Bulgarian Land Forces

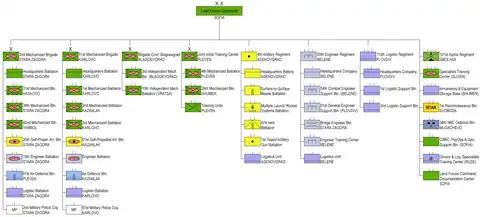
Bulgarian Land Forces Structure (click to enlarge)

In case of war the 1st and 3rd Corps Reserve Commands mobilise into 1st and 3rd Army Corps, the 2nd Army Corps transforms into the Operational Forces Command.